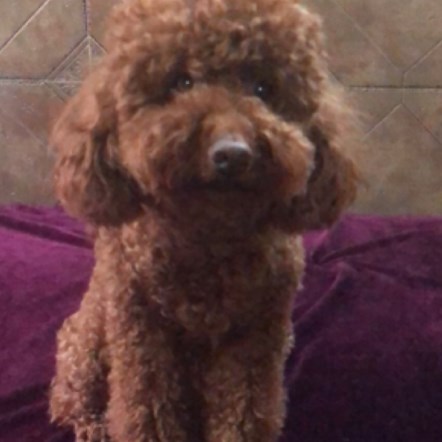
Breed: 7449-n000128-teddy